Jaldessa

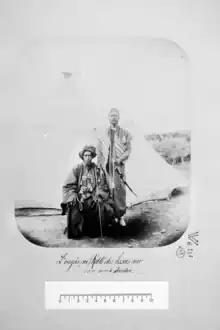
Issa Ugaas Rooble pictured with his nephew Jardon in 1885

In its early history the area of Jaldessa was part of the Emirate of Harar. W.C. Barker, writing in 1842, mentions it as a stopping place in the territory of the Nole Oromo, on the caravan route between Zeila and Harar.